Mitsubishi Motors North America

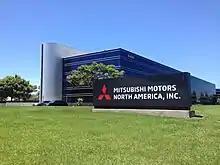
Former administrative headquarters in Cypress, California, pictured in 2019

2015 was a record setting year for MMNA, selling five million vehicles to date and 95,342 for the year in the United States, continuing a streak of 22 consecutive months of year-over-year sales increases and a 23 percent sales increase over the previous year. Additionally many changes were made in 2015; MMNA ended their captive finance subsidiary Mitsubishi Motors Credit of America, Inc. (MMCA).